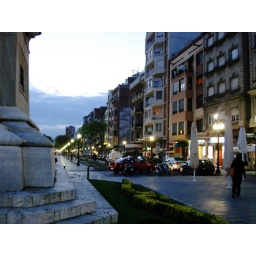
Behind the monument on the main street in Tarragona